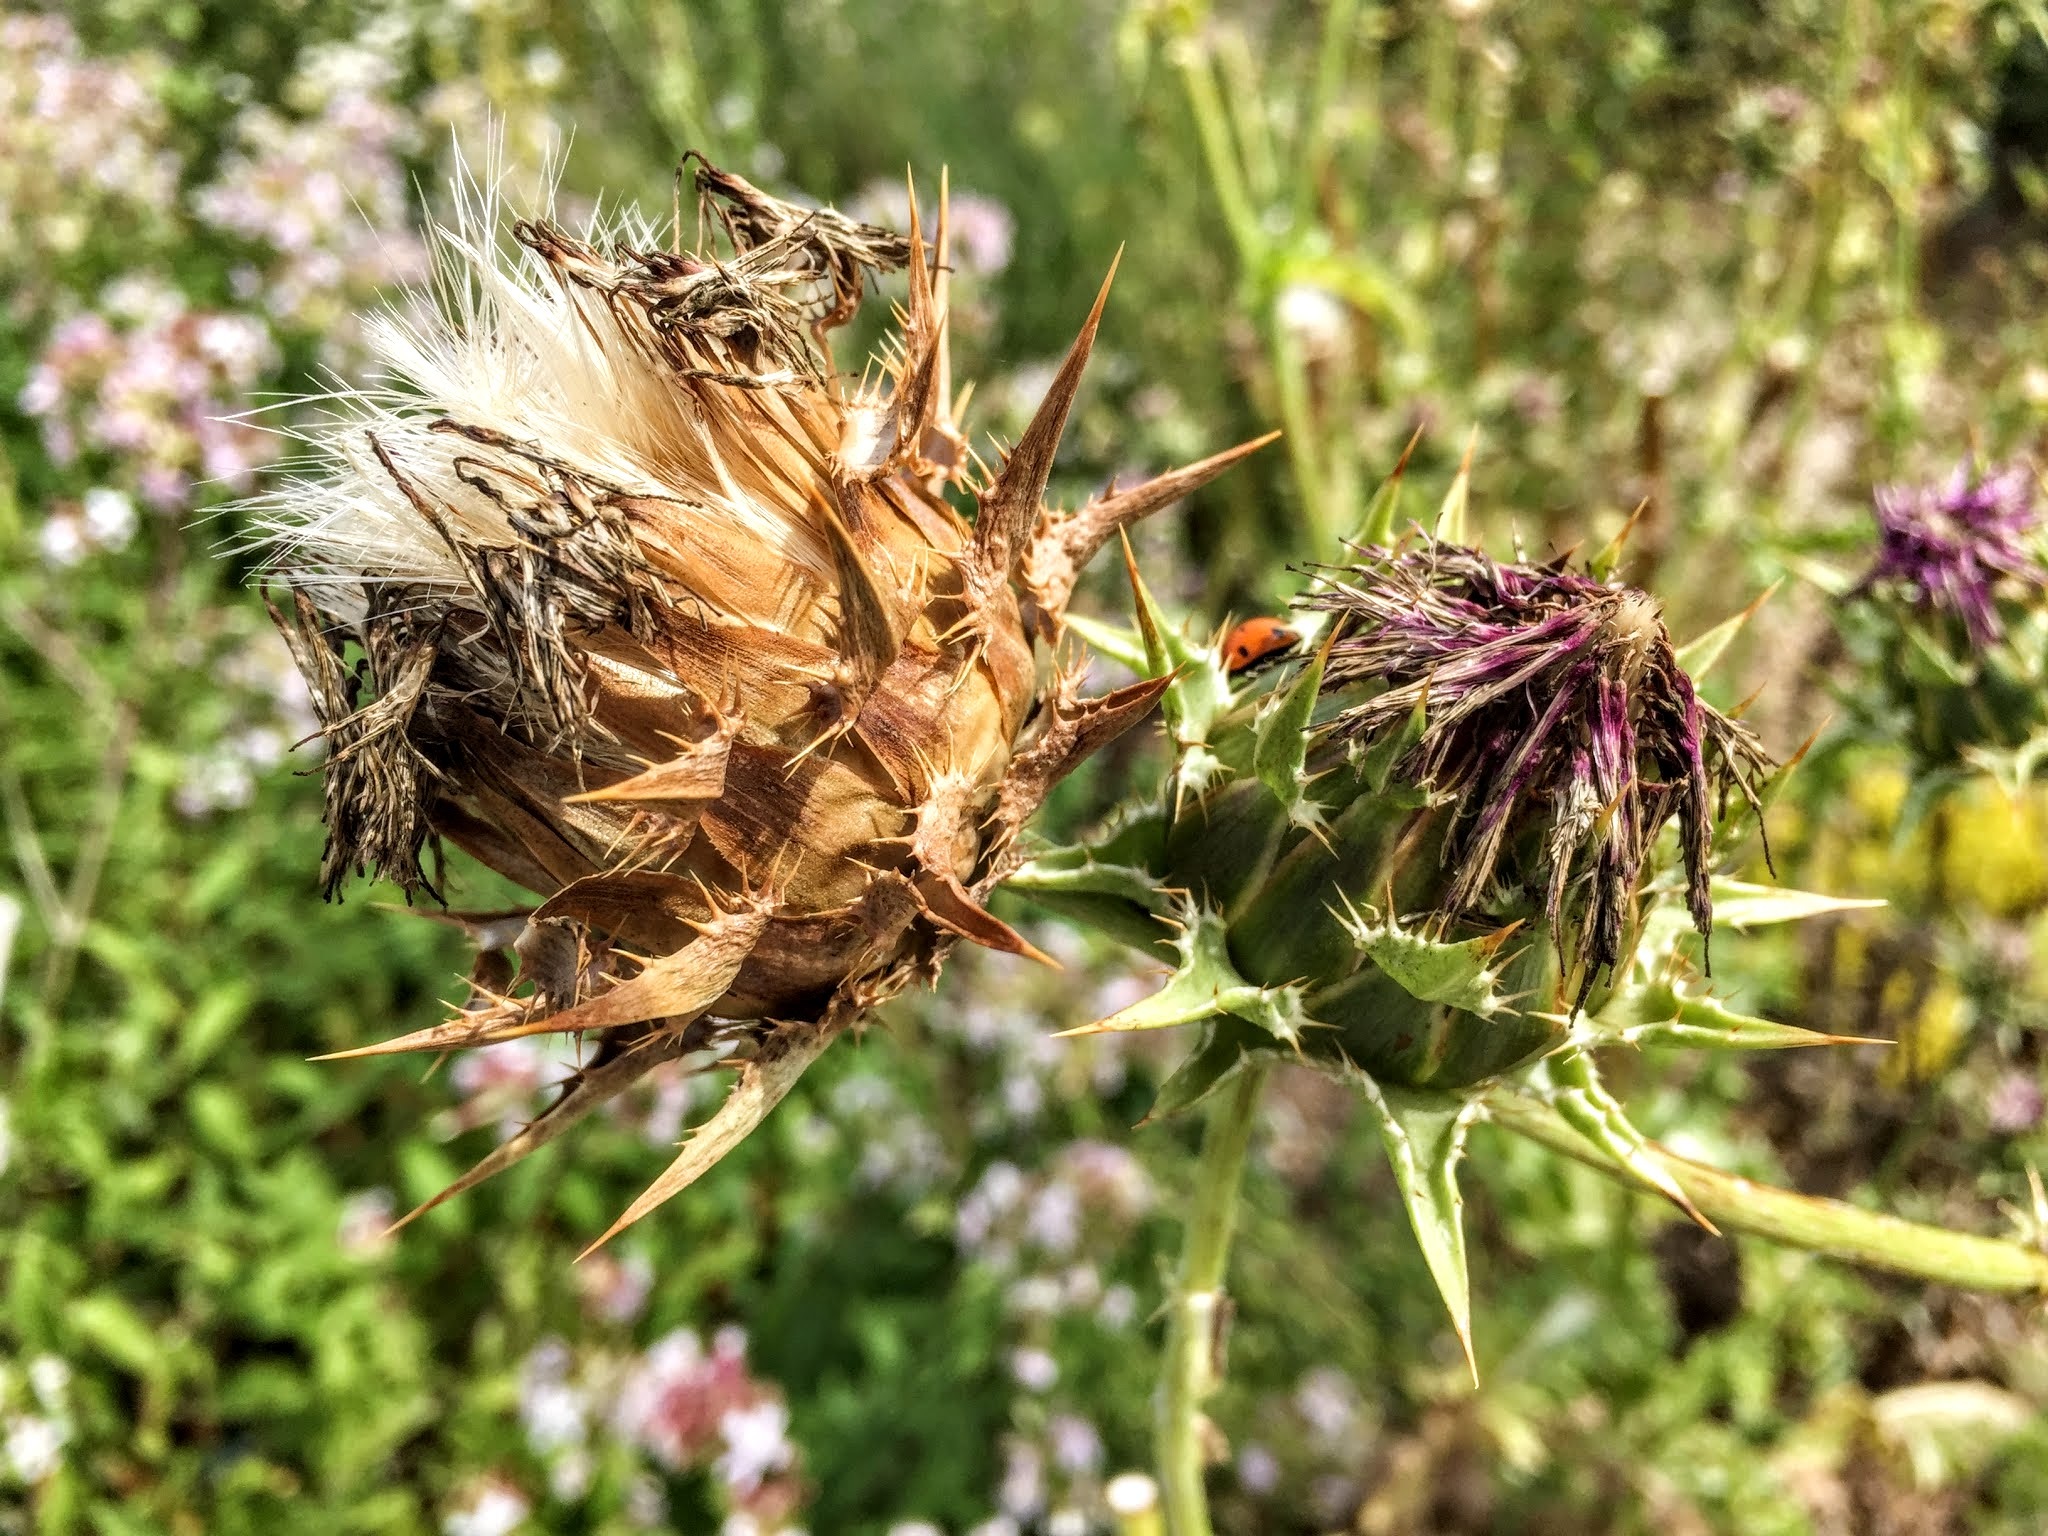
nature, blossom, plant, prairie, flower, bloom, green, produce, botany, flora, fauna, wildflower, thistle, macro photography, flowering plant, daisy family, grass family, land plant